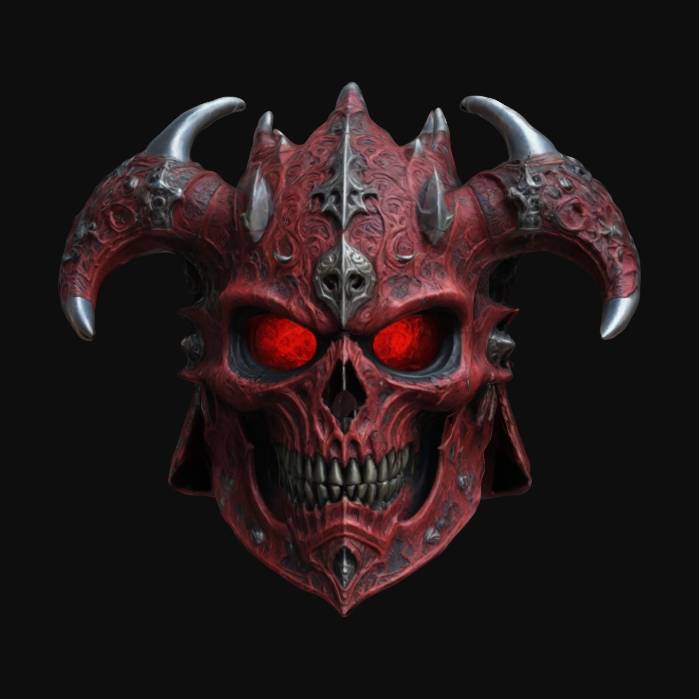
미적 점수 (1~10점): 7